Foam

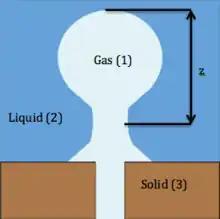
Rising bubble from orifice

Foams are two-phase material systems where a gas is dispersed in a second, non-gaseous material, specifically, in which gas cells are enclosed by a distinct liquid or solid material. Foam "may contain more or less liquid [or solid] according to circumstances", although in the case of gas-liquid foams, the gas occupies most of the volume.